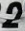
Number: 2